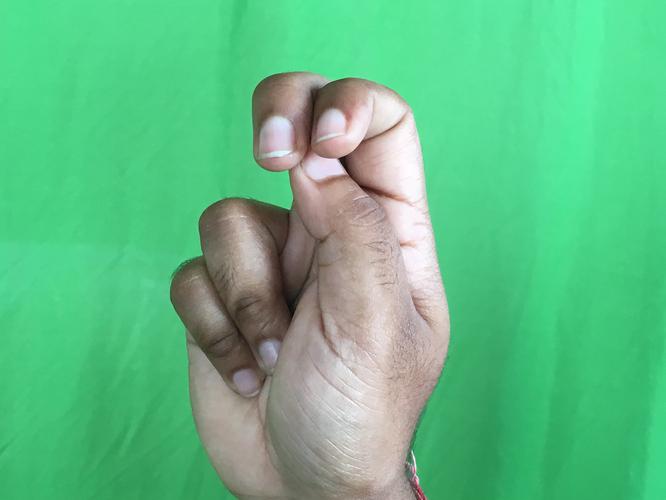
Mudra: Katakamukha_2
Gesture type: single_hand